Dance, Dance, Dance (Yowsah, Yowsah, Yowsah)

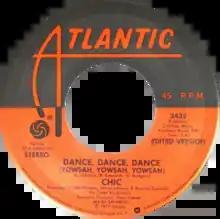
Side A of US 7-inch single (Atlantic)

"Dance, Dance, Dance (Yowsah, Yowsah, Yowsah)" is a song by American R&B band Chic. It was the group's first single, a hit in the United States (reaching number 6 on both the pop and R&B charts), as well as in the United Kingdom and Canada. In addition, along with the tracks "You Can Get By" and "Everybody Dance", the single reached number one on the disco chart. Luther Vandross provided backup vocals. He was working as a session vocalist at the time.